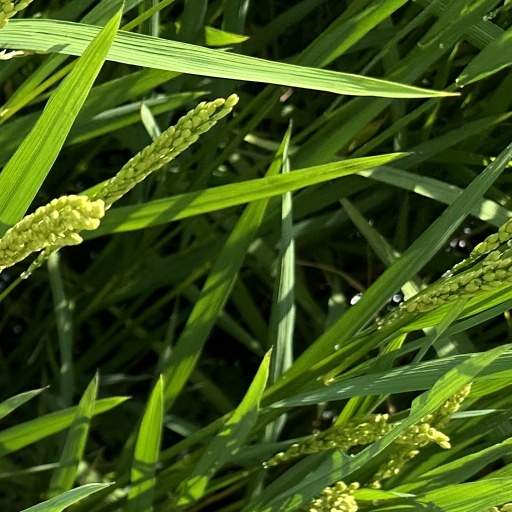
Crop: rice